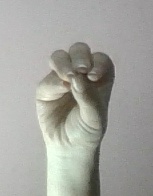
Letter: ha